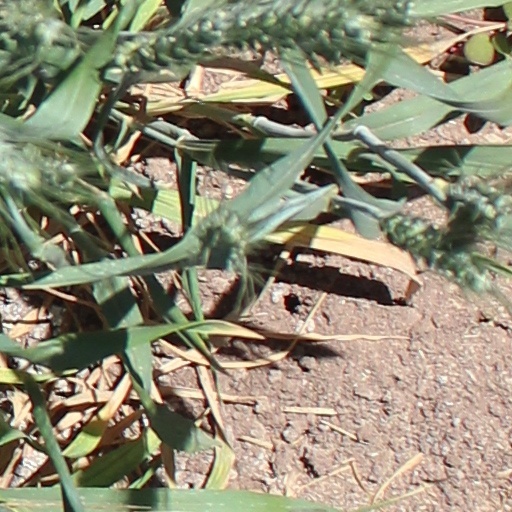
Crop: wheat